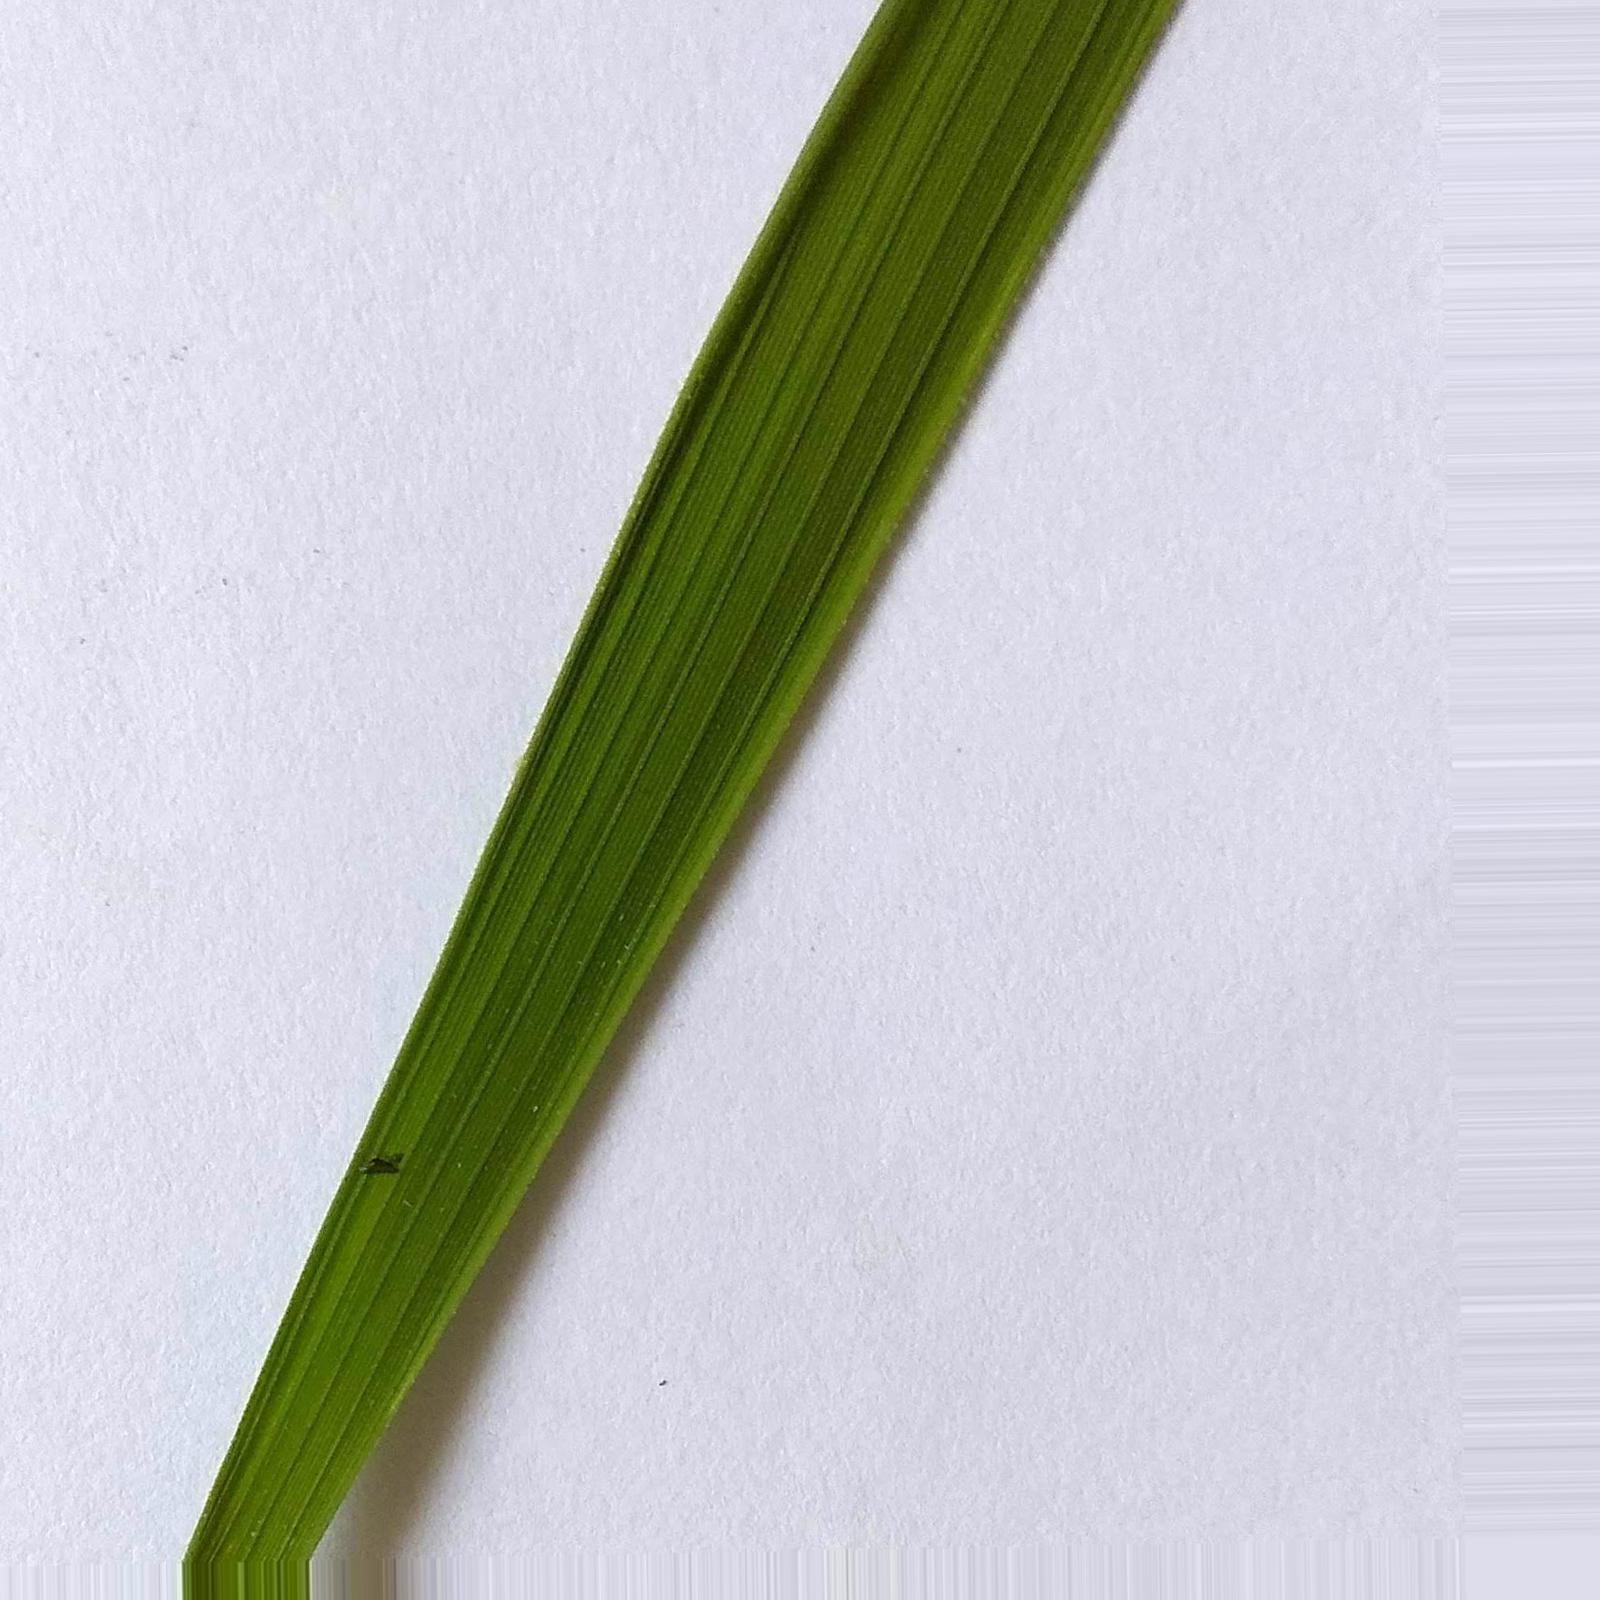
Nhãn: Healthy